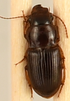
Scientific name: Cratacanthus dubius
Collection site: North Sterling NEON (STER), plot STER_031